Wanderlust Circus

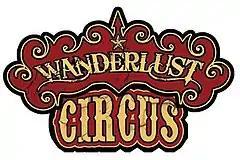
Wanderlust Circus logo.

Wanderlust Circus is a theatrical circus troupe based in Portland, Oregon, founded in 2006 by creative partners Noah Mickens and Nick "The Creature" Harbar. Since 2006, Wanderlust Circus has grown from a small band of creatives to a full-fledged circus troupe, and non-profit organization. The organization presently comprises a team of acrobats, a 10-piece swing band, a trick-roping cowboy clown; and several aerialists, contortionists, hand balancers, jugglers, and dancers. Their most popular recurring shows have been The White Album Christmas, A Circus Carol, and the dance party series MegaBounce.